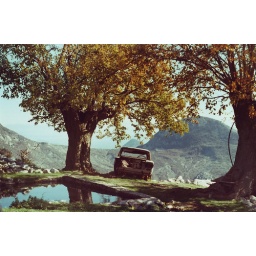
Montenegro. We drove up some narrow mountany road in our hired car and found this view.